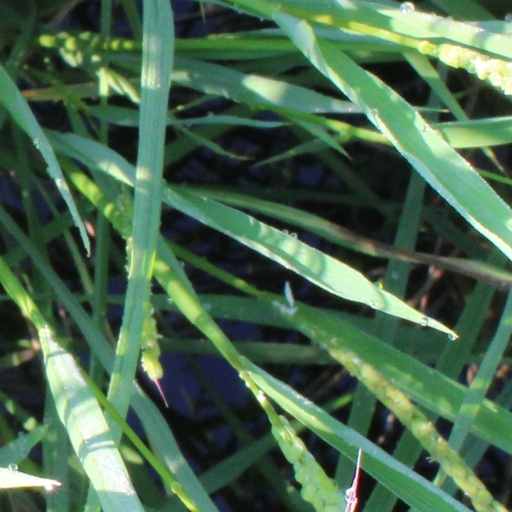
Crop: rice